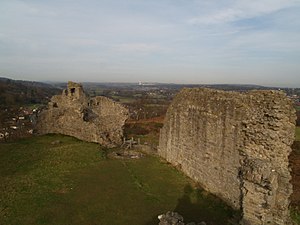
Borge og slotte i Wales / Flintshire
A ruin wall on a hilltop.
"Dette er en liste over borge og slotte Wales, der nogle gange omtales som ""castle capital of the world"" på grund af deres høje densitet. Wales havde omrkgin 600 borge og slotte, hvoraf omrking 100 stadig er bevaret, enten som ruiner eller som restaurererede bygninger. Resten er gået til grunde eller er i dag blot tørre volgrave, jordvolde og lignende voldsteder. Mange af disse steder bliver drevet af Cadw, der er Wales' regerings organisation, der tager sig af historiske og forhistoriske mindesmærker.